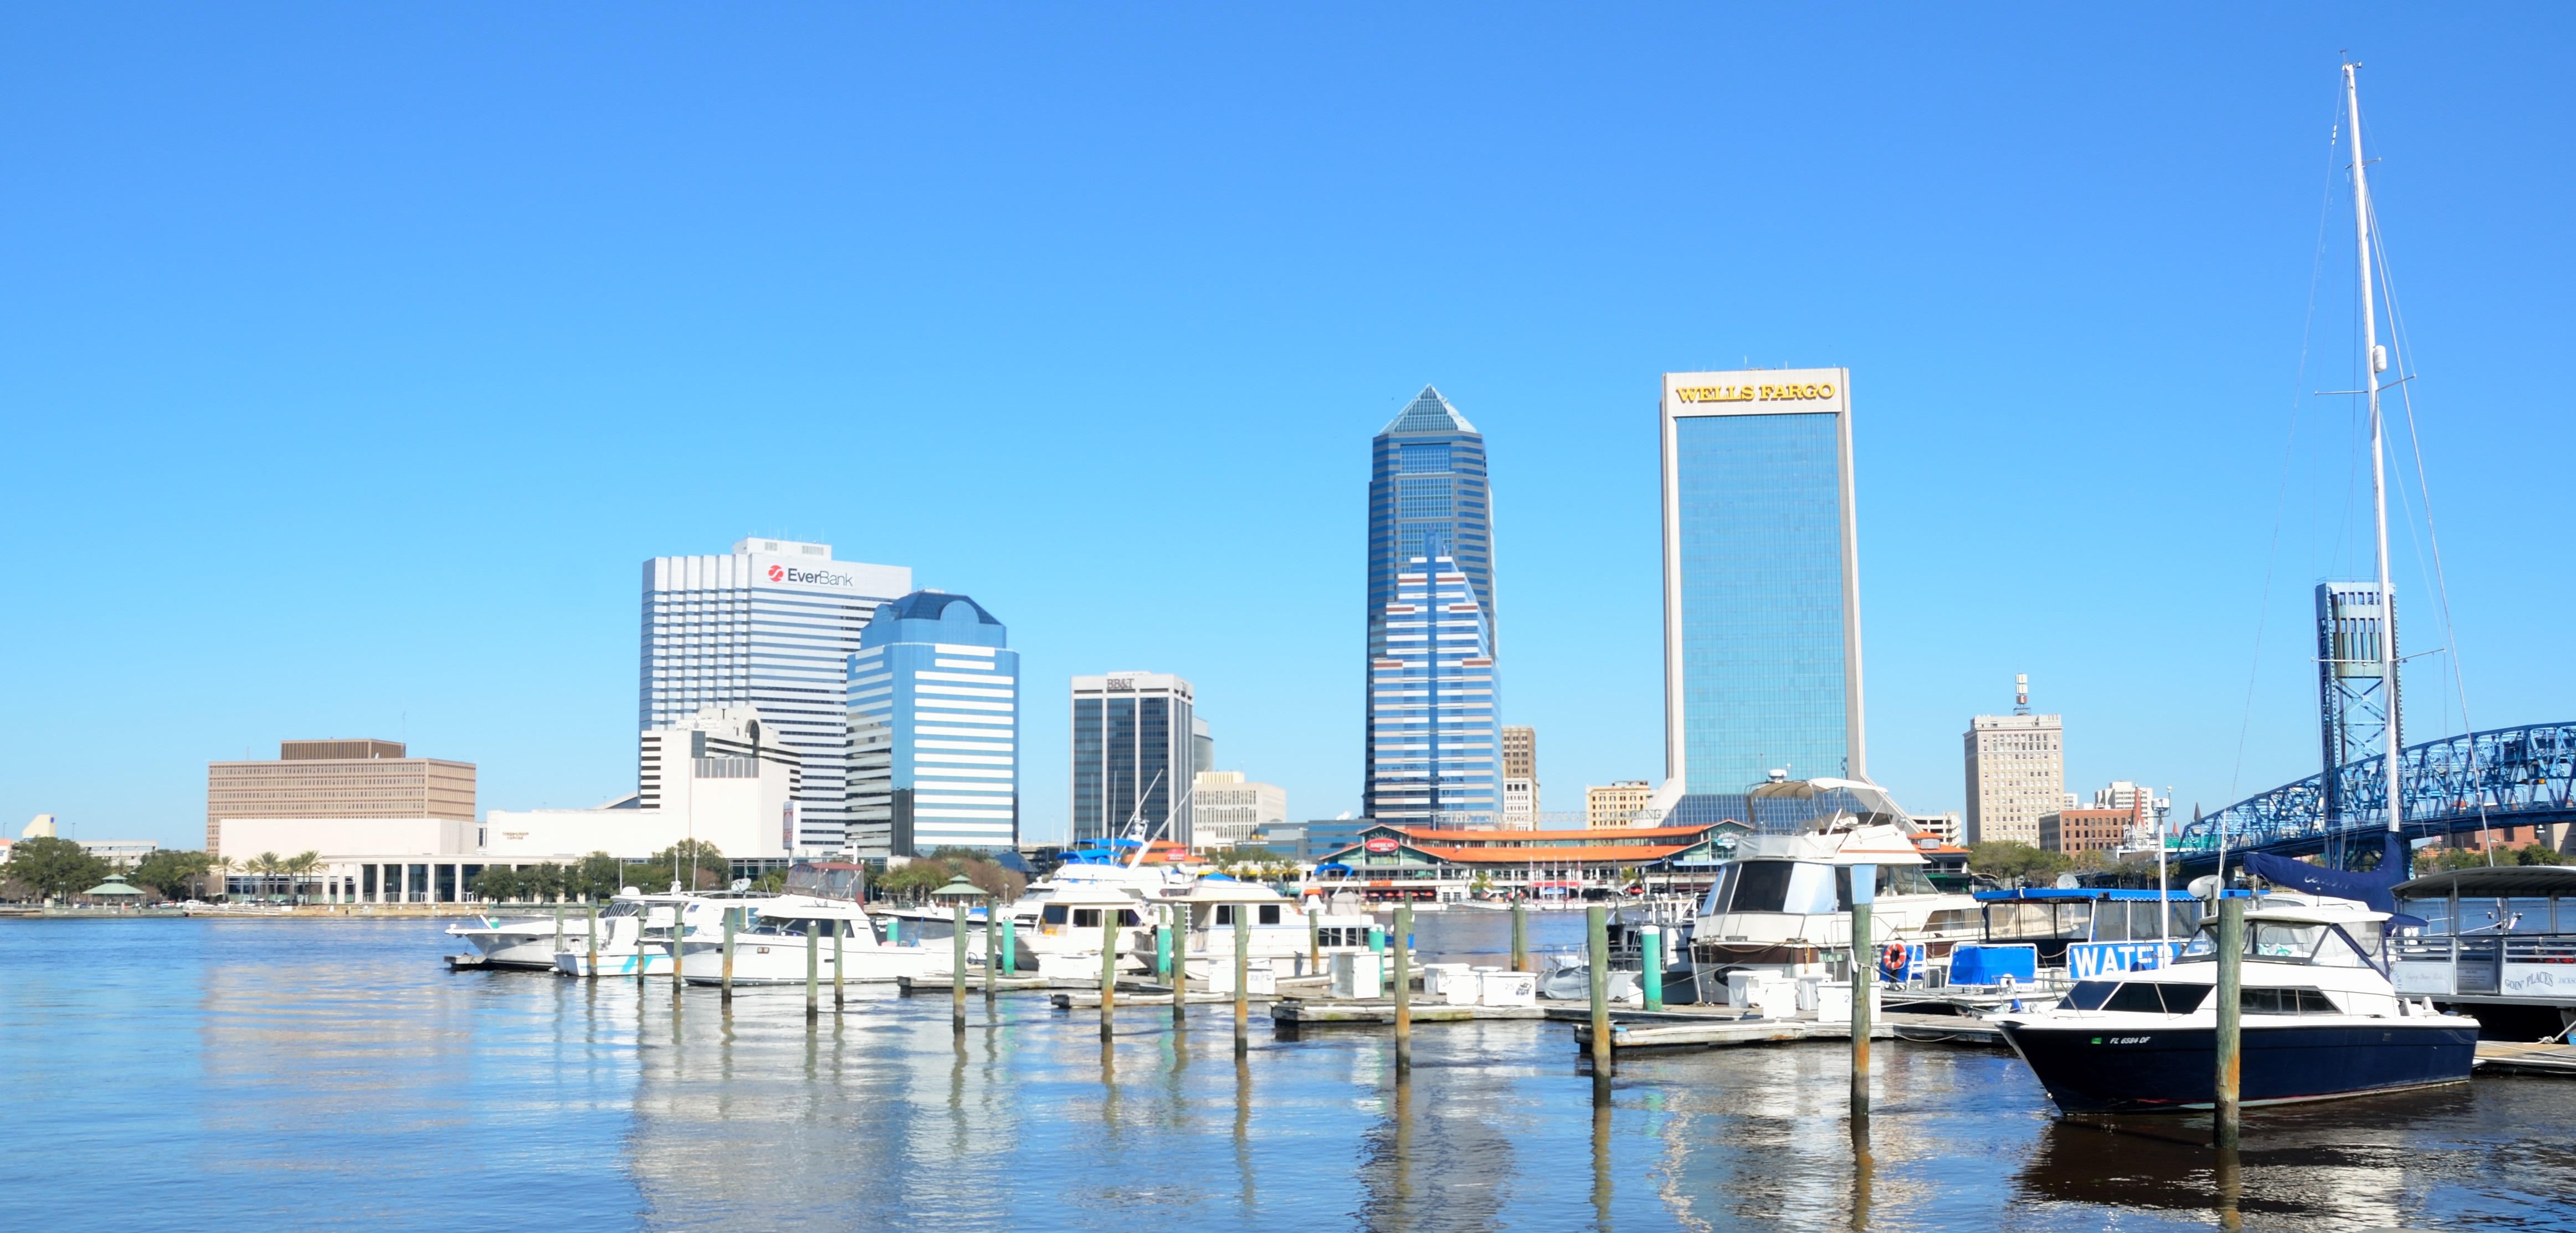
sea, water, horizon, dock, architecture, bridge, skyline, city, skyscraper, river, cityscape, downtown, vacation, travel, scenic, scenery, usa, bay, landmark, harbor, marina, tourism, modern, tower block, southern, district, place, location, buildings, boats, scene, florida, metropolis, jacksonville, river front, st john's river, human settlement